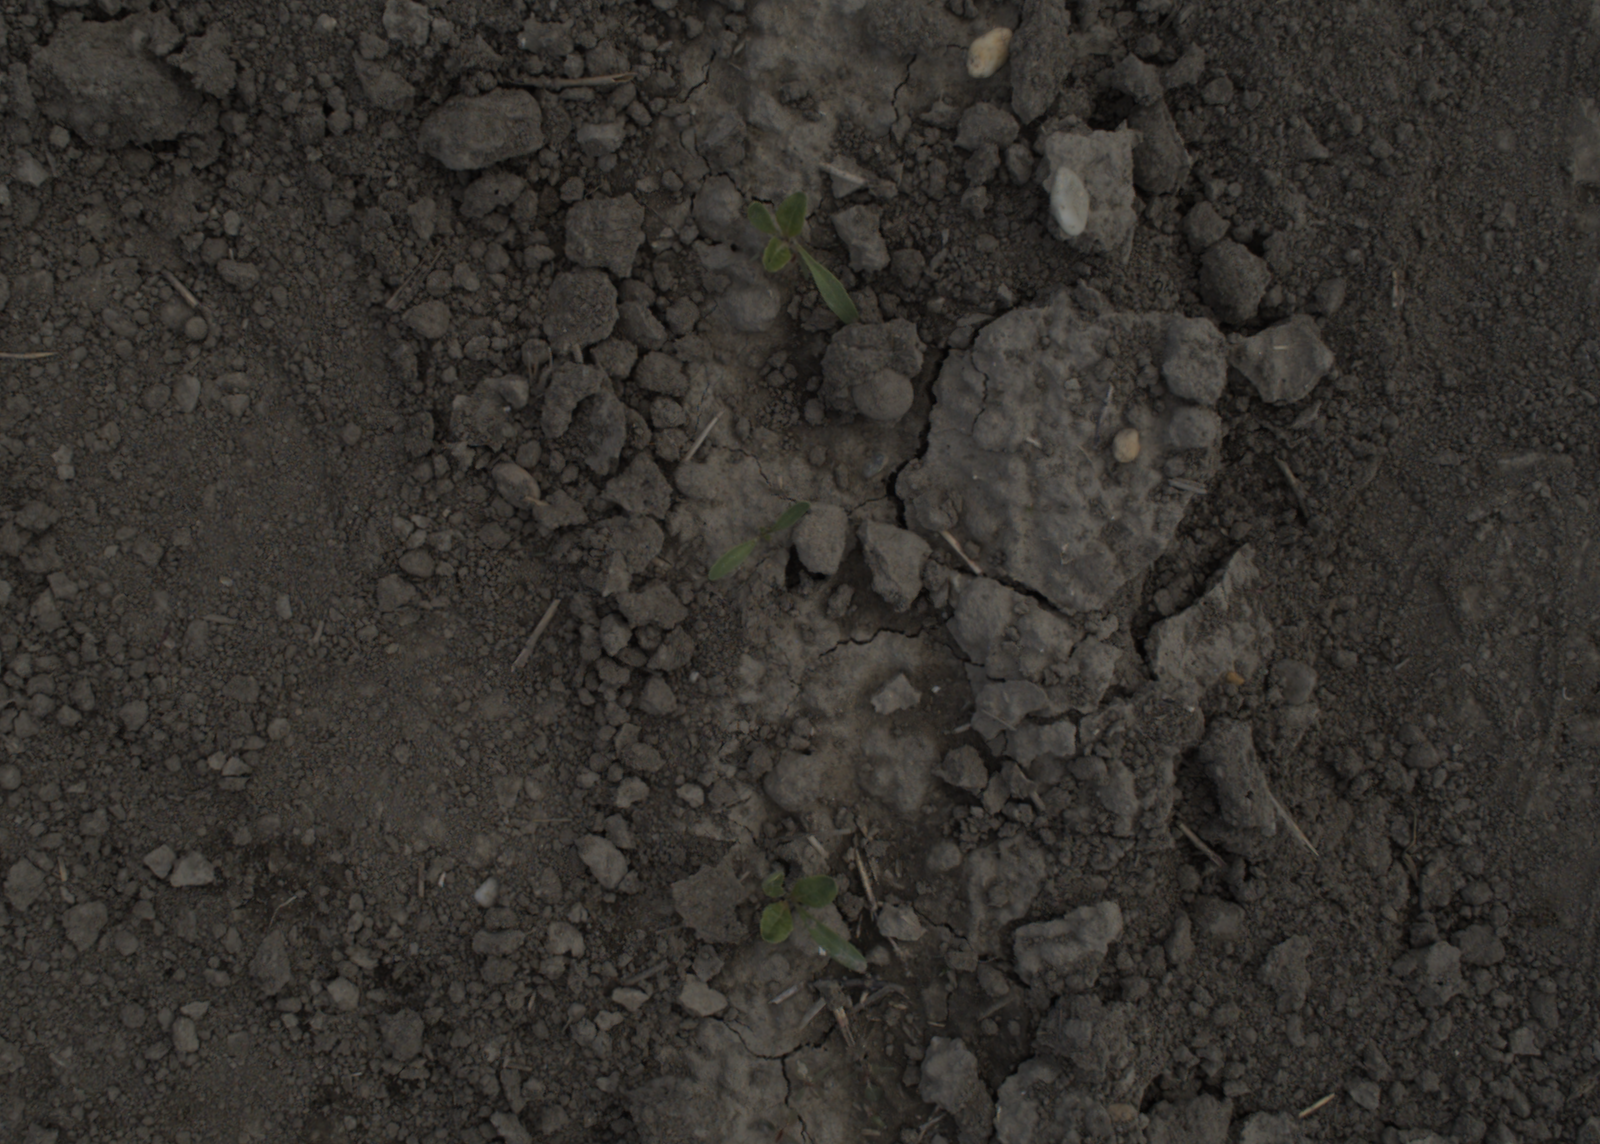
Capture date: 28.05.2021 10:11:20
Weather: mixed
Wind: medium
Seeding date: 27.04.2021
Plant canopy height (mm): 1018